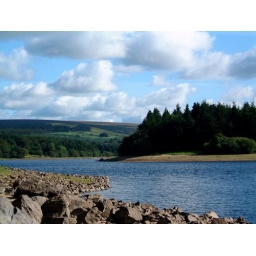
Burrator reservoir with low water levels. You normally can't see any grass around the water's edge.